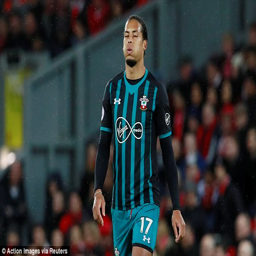
saints sit 14th in the league and fans have become angered with the current style of play